Battle of Adwa

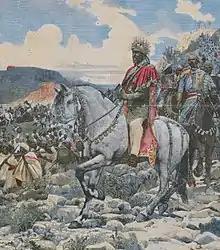
Menelik II at the Battle of Adwa

Unbeknownst to General Baratieri, Emperor Menelik knew his troops had exhausted the ability of the local peasants to support them and had planned to break camp the next day (2 March). The Emperor had risen early to begin prayers for divine guidance when spies from Ras Alula, brought him news that the Italians were advancing. The Emperor summoned the separate armies of his nobles and with the Empress Taytu Betul beside him, ordered his forces forward. Negus Tekle Haymanot commanded the right wing with his troops from Gojjam, Ras Mengesha in the left with his troops from Tigray, Ras Makonnen leading the center with his troops, and Ras Mikael at the north side leading the Wollo Oromo cavalry. In the reserves on the hills just west of Adwa, were the Emperor Menelik and Empress Taitu, with the warriors of Ras Olié and Wagshum Guangul. The Ethiopian forces positioned themselves on the hills overlooking the Adwa valley, in perfect position to receive the Italians, who were exposed and vulnerable to crossfire.